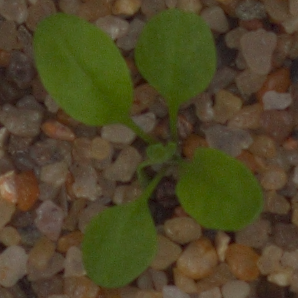
Label: shepherds_purse